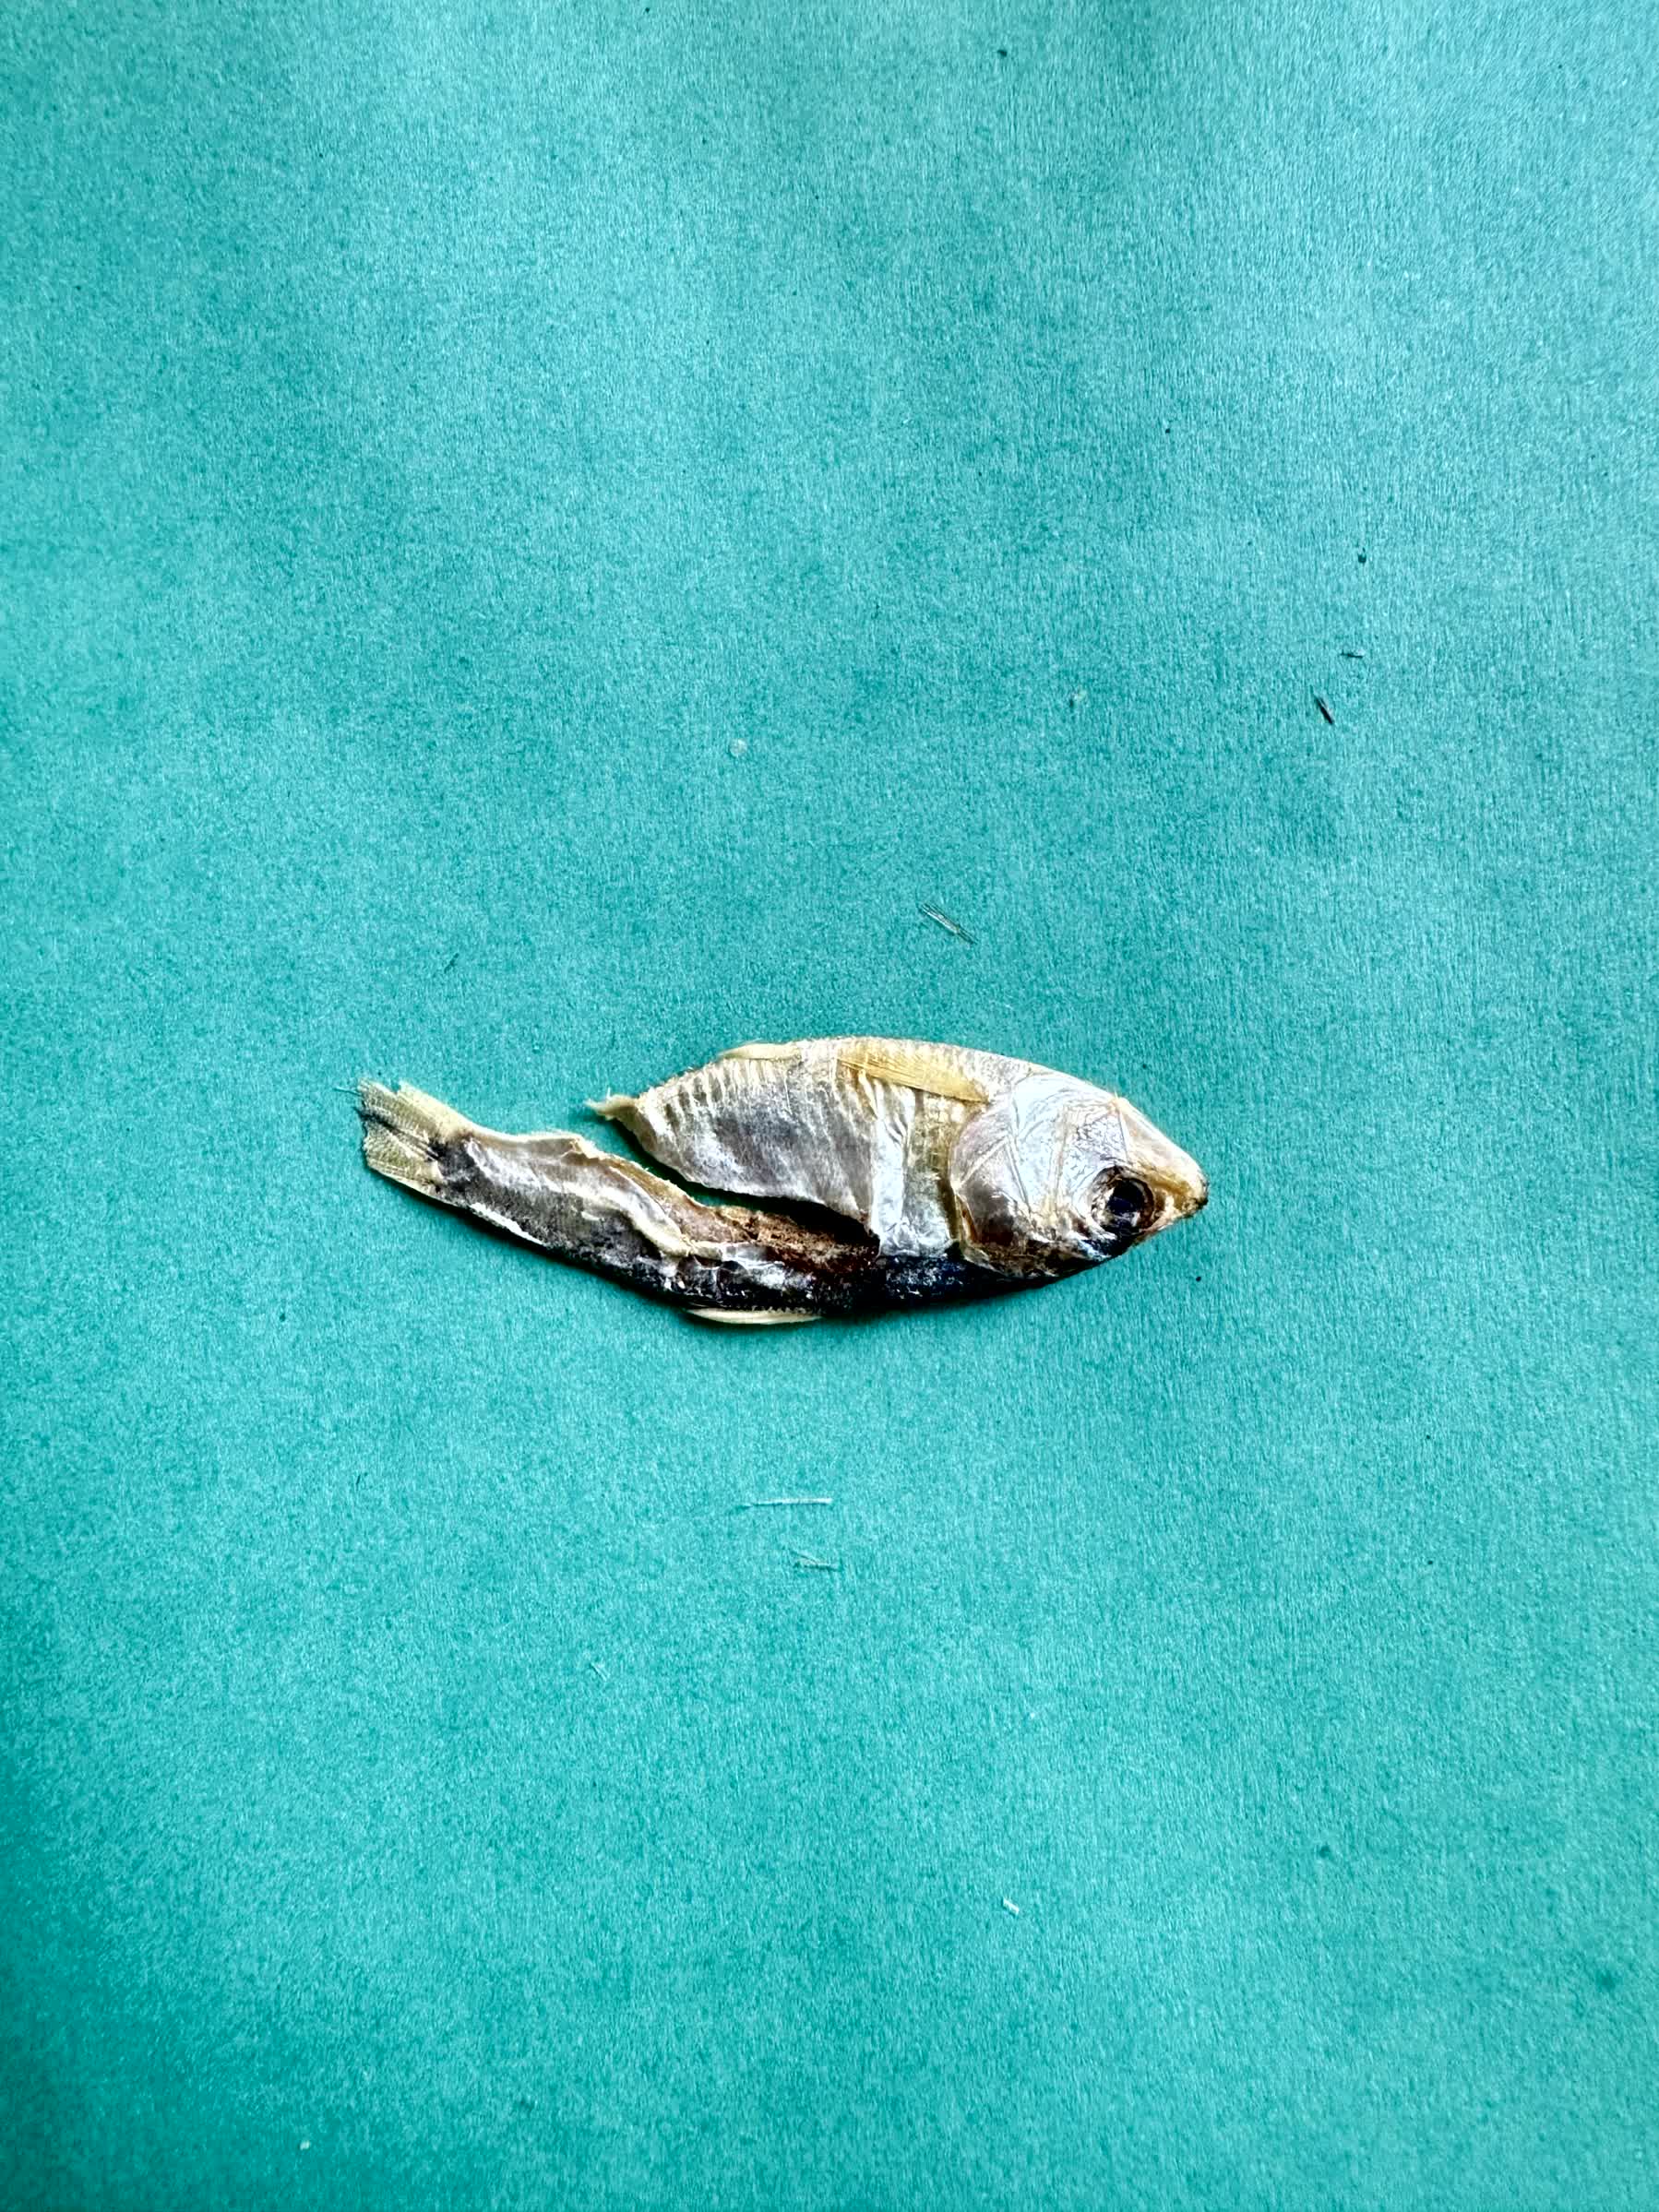
Species: Chapila